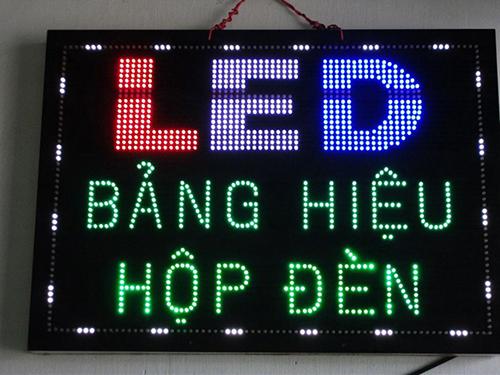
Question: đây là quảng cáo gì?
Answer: đây là quảng cáo về làm bảng hiệu, hộp đèn